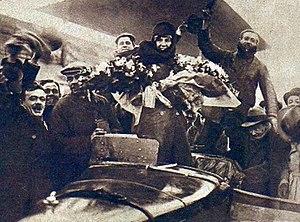
Mildred Bruce (et son époux à sa gauche), 24 180 kilomètres en moins de 8 jours sur l'autodrome de Linas Montlhéry, sur Torpédo 1.5L. 6 cylindres.
Mildred Bruce, née Mildred Mary Easter Petre, parfois nommée L'Honorable Mrs Victor Bruce, Mary Petre Bruce, Mildred Mary Bruce, ou encore Mary Victor Bruce, née le 10 novembre 1895 à Coptfold Hall et décédée le 21 mai 1990 à Camden Town, un quartier de Londres, était durant les années 1920 et 1930 une britannique pilote automobile, pilote de hors-bords, aviatrice, écuyère et femme d'affaires. Elle battit des records tant sur terre que sur mer ou dans les airs.